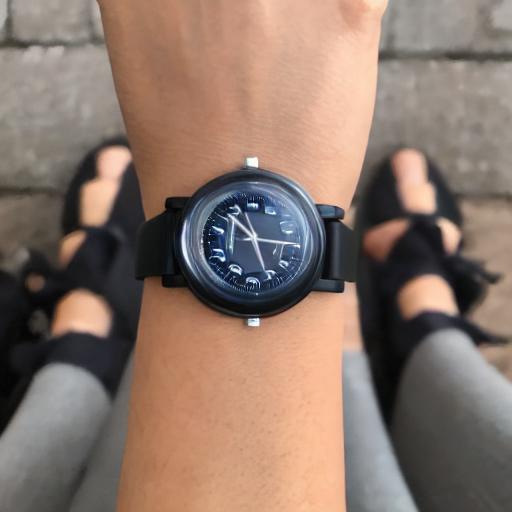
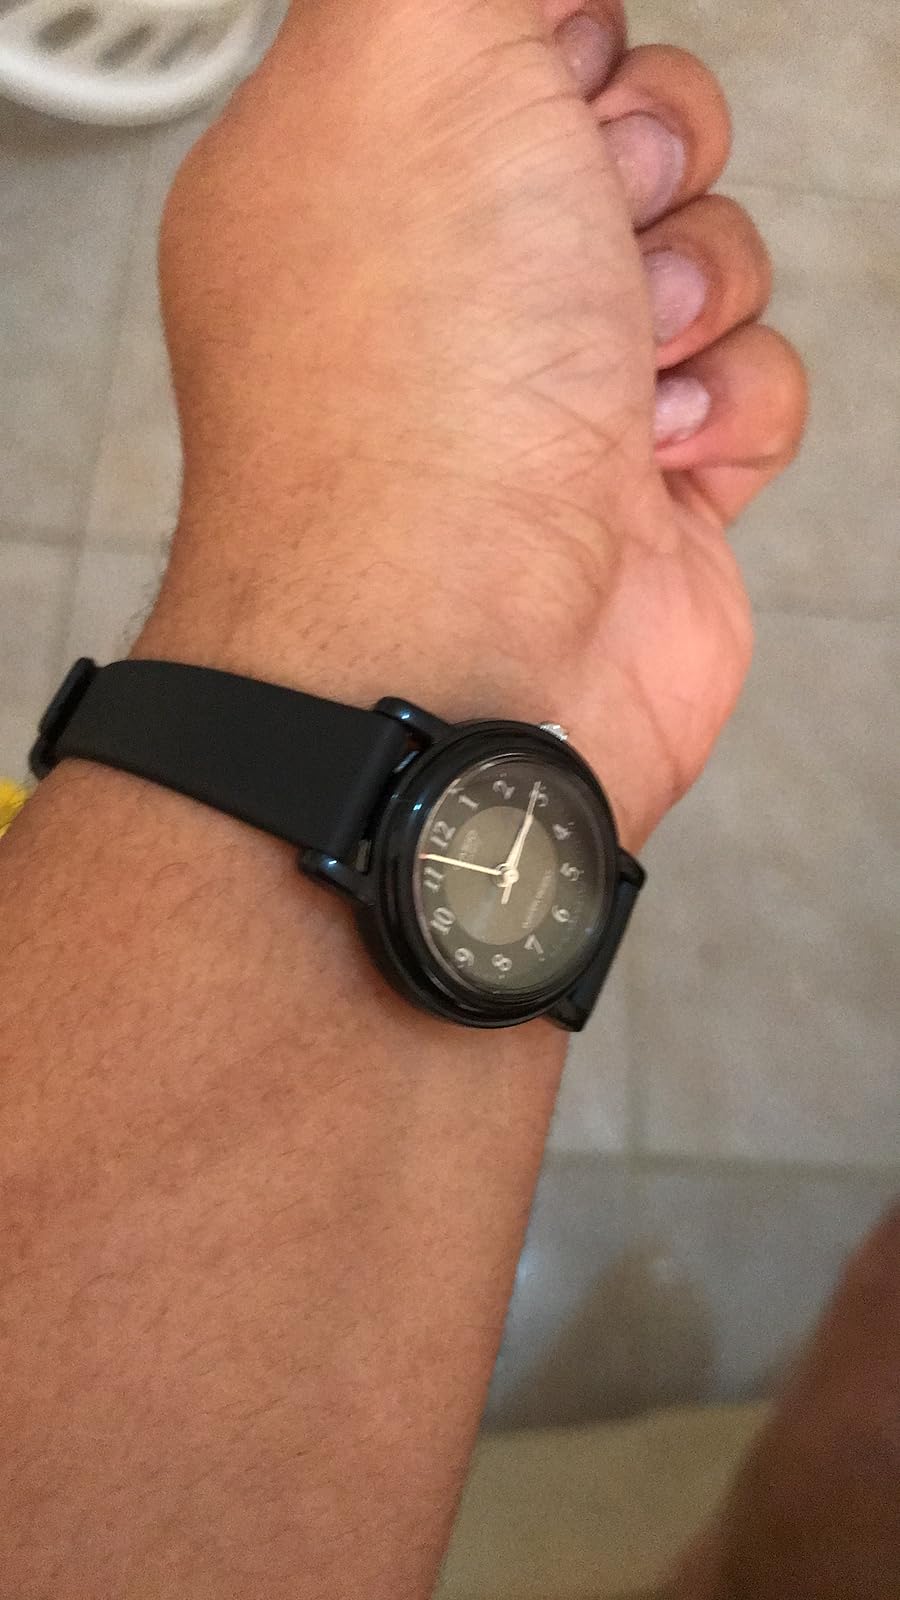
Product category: accessories_watch
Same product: no